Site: brandenburg
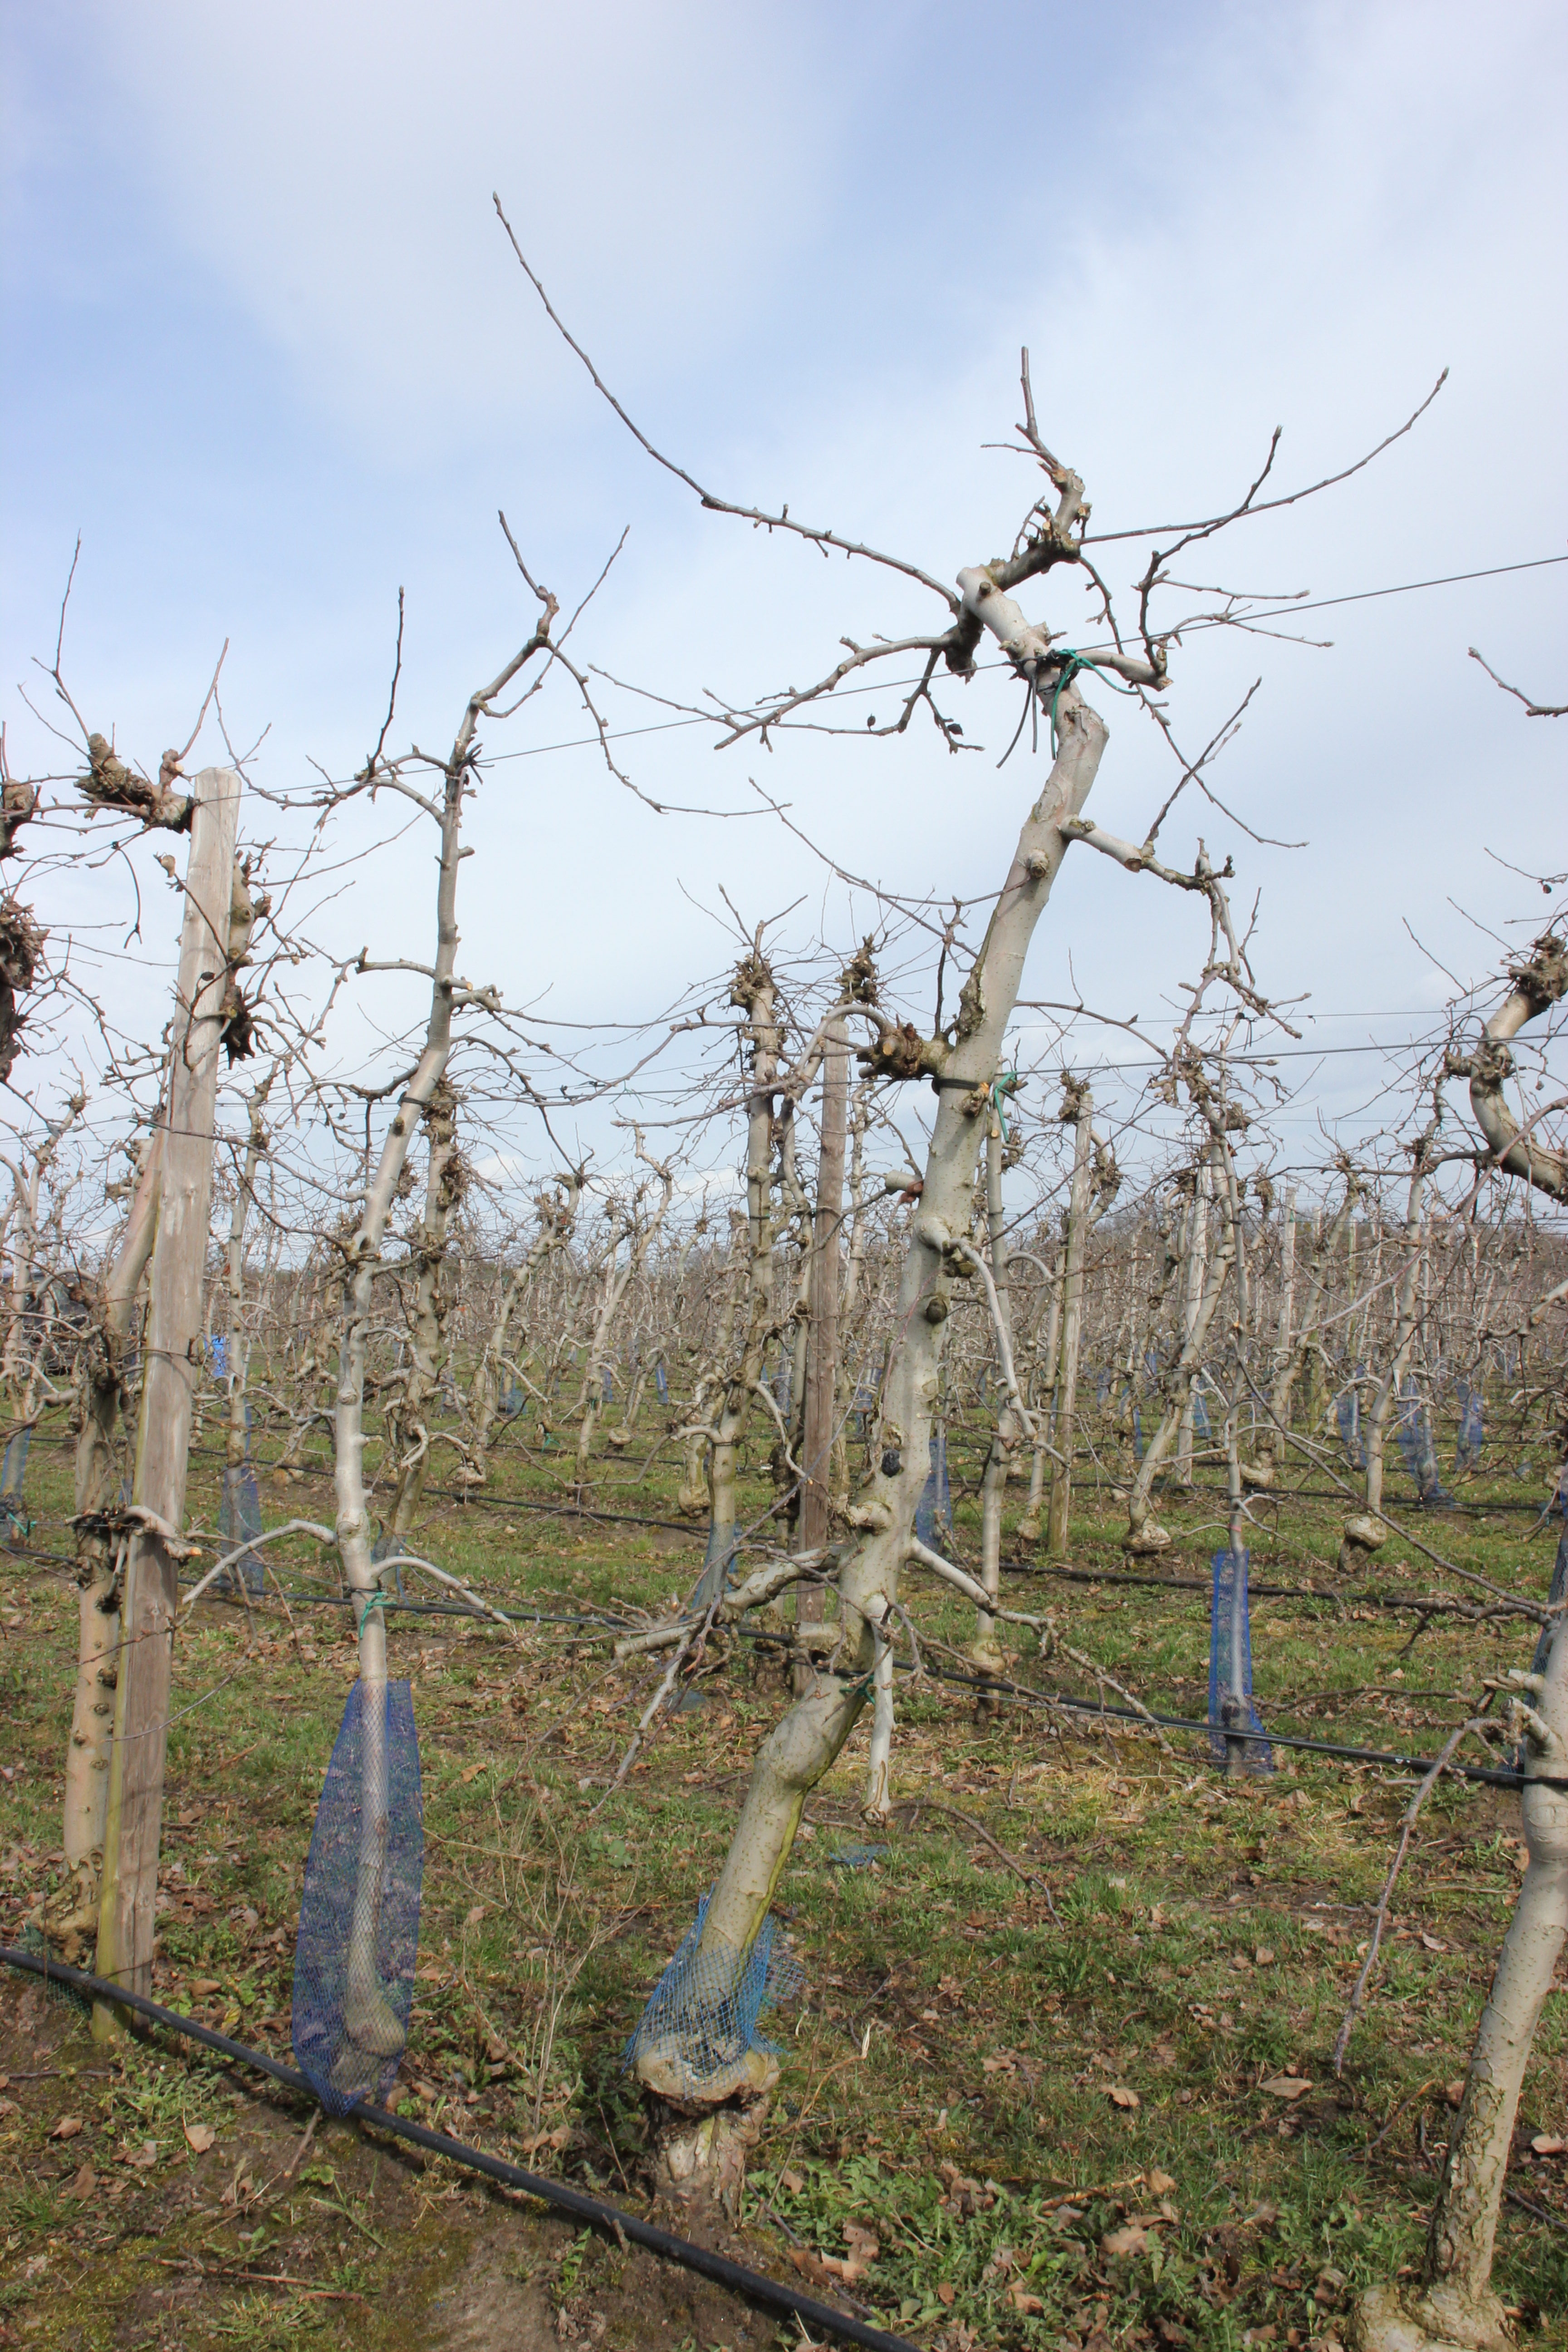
Growth stage (BBCH 01): Bud development